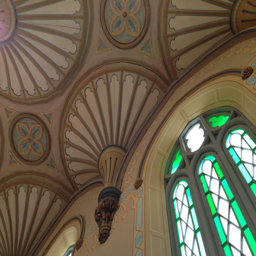
stained glass window and ceiling detail .